World War II by country

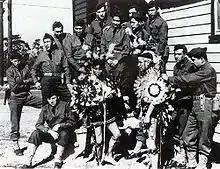
Comanche code talkers of the 4th Signal Company

Norway was strategically important as a route for the transport of iron ore from Sweden to Germany, via Narvik. Both sides had designs on Scandinavia. Norwegian neutrality was compromised in the Altmark incident.